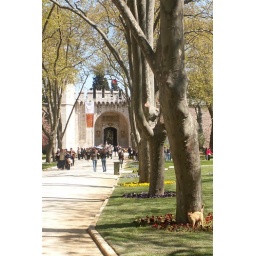
Check out the cat by the tree